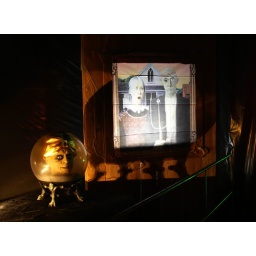
Swammy in his crystal ball directed guests to the American Gothic wall painting at the Traders Village Boo Bash in Houston.